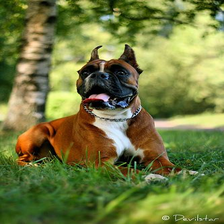
Species: dog
Breed: boxer